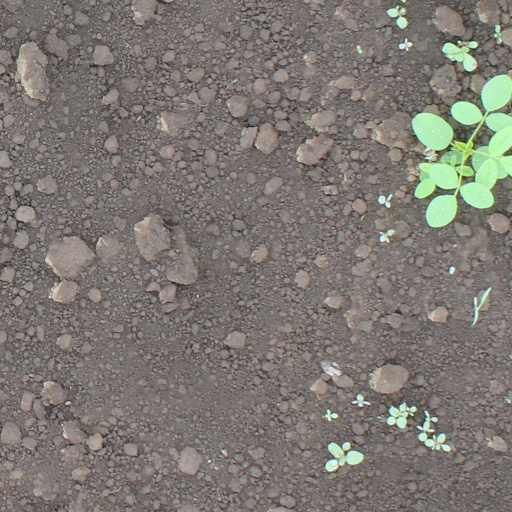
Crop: soybean